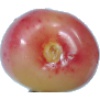
Label: Cherry Rainier 1